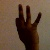
The image shows a hand gesture representing the number 9 in Indian Sign Language.